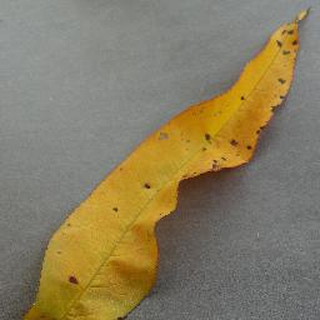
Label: peach_bacterial_spot